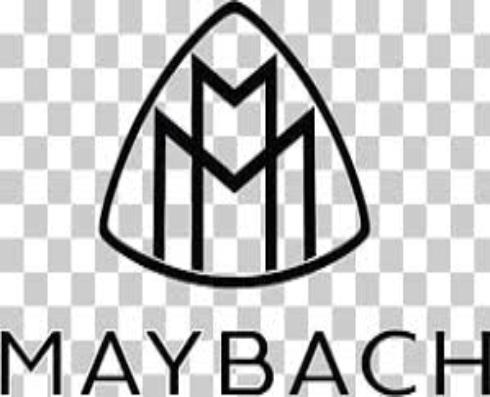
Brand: maybach-1
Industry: Transportation